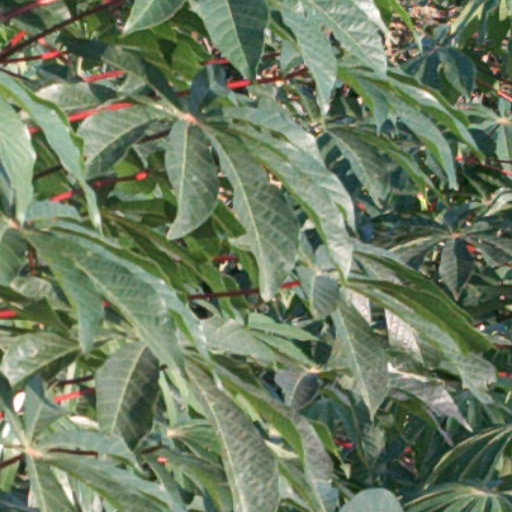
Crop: cassava